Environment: real
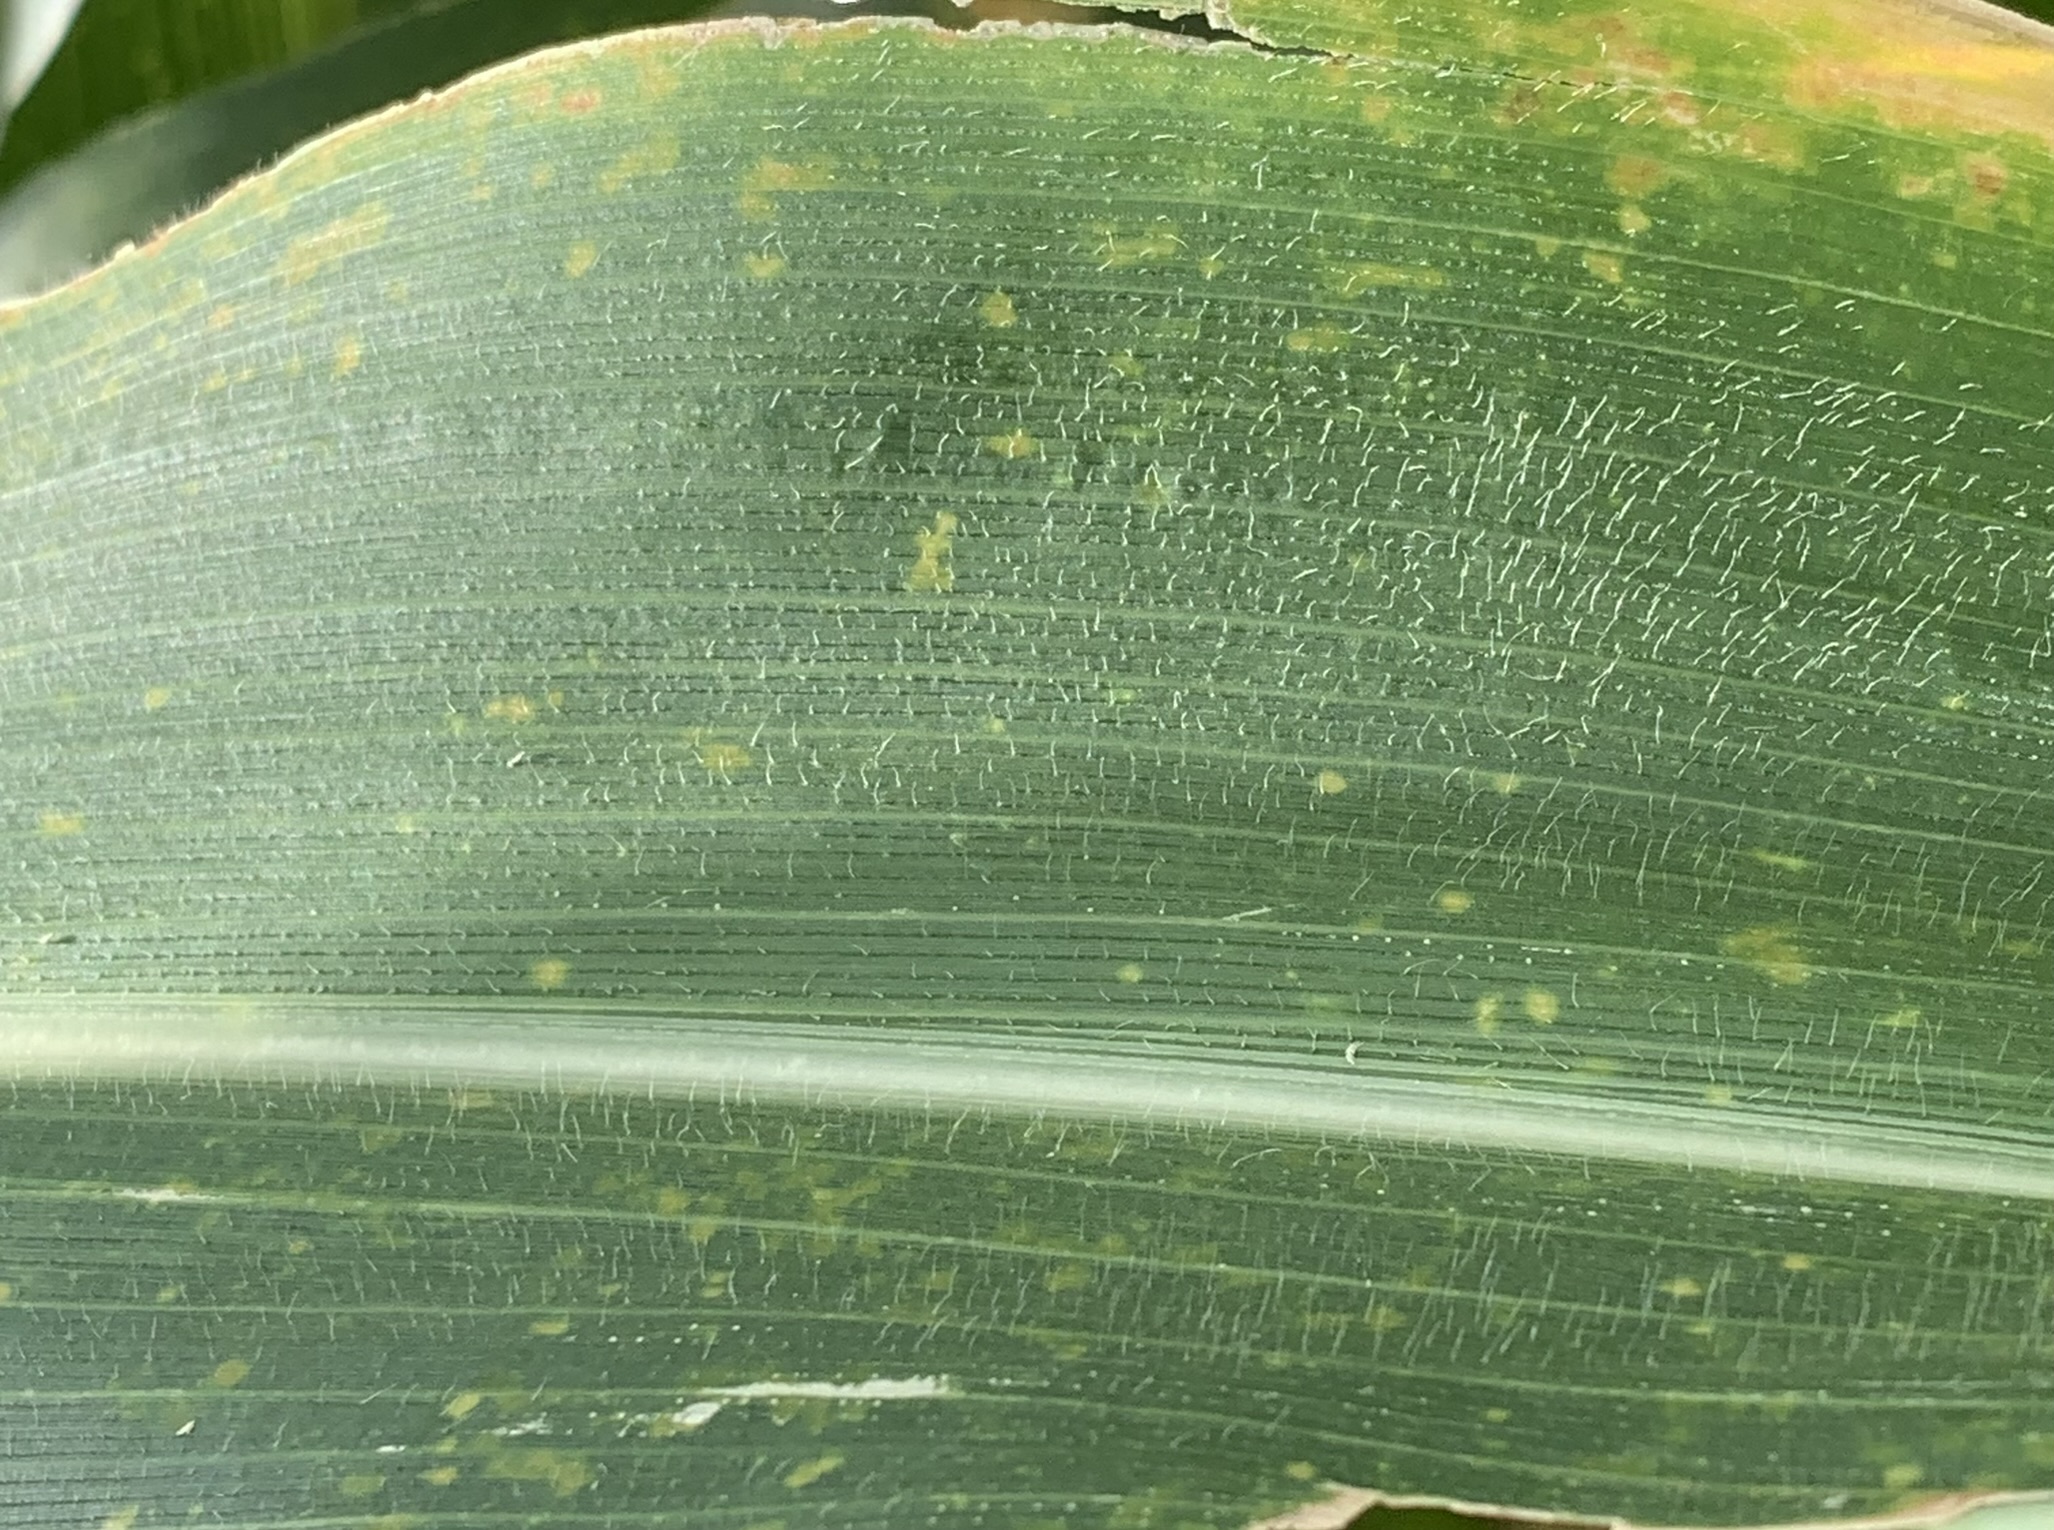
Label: lethal_necrosis